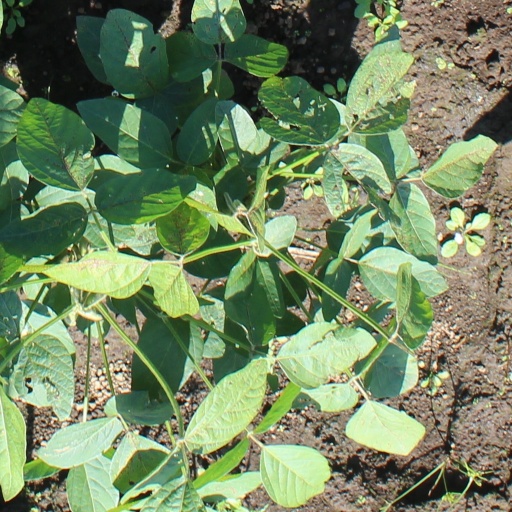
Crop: soybean